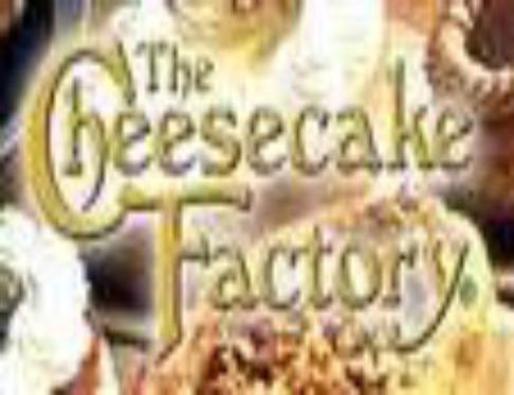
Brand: cheesecake factory
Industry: Food